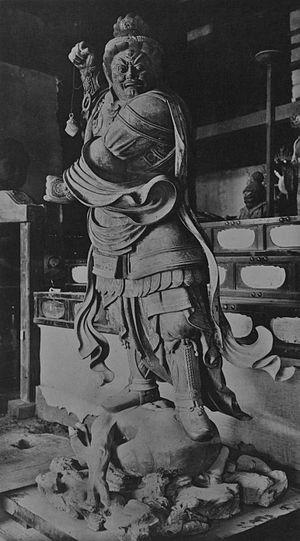
Le Kōfuku-ji est un temple bouddhiste de la cité de Nara. C'est le temple familial des Fujiwara et le principal temple du bouddhisme Hossō-shū. Il est également appelé, avec l'Enryaku-ji, Nanto-Hokurei, terme désignant les deux temples les plus puissants pendant l'ère Heian : le Kōfuku-ji au sud et l'Enryaku-ji sur le mont Hiei, au nord. Le temple fait partie depuis 1998 des monuments historiques de l'ancienne Nara inscrits au patrimoine mondial de l'UNESCO.
Virūpākṣa est un des Quatre Rois célestes de certaines religions bouddhistes, représentant la direction cardinale dans la cosmologie bouddhiste. Ses disciples sont les Nāga. Son nom signifie : « Celui qui voit tout ».
L'introduction du bouddhisme au Japon en provenance du royaume coréen de Baekje au milieu du VIᵉ siècle entraîne une renaissance de la sculpture japonaise. Des moines bouddhistes, des artisans et des lettrés s'installent autour de la capitale dans la province de Yamato et transmettent leurs techniques aux artisans locaux. Tout naturellement, les premières sculptures japonaises des époques Asuka et Hakuhō montrent de fortes influences de l'art continental et se caractérisent d'abord par des yeux en amande, des lèvres en forme de croissant tournées vers le haut et des plis dans les vêtements disposés symétriquement. L'atelier du sculpteur Tori Busshi, fortement influencé par le style des Wei du nord, produit des œuvres qui illustrent ces caractéristiques. La triade de Shaka Nyorai et le Guze Kannon au Hōryū-ji en sont d'excellents exemples. À la fin du VIIᵉ siècle, le bois remplace le bronze et le cuivre. Au début de la dynastie Tang, un plus grand réalisme s'exprime par des formes plus pleines, des fentes longues et étroites pour les yeux, des traits de visage plus doux, des vêtements fluides et embellis avec des ornements tels que des bracelets et des bijoux.